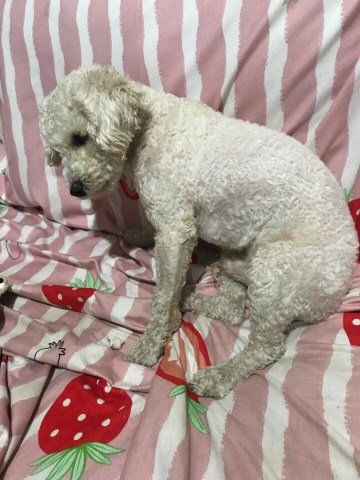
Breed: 2925-n000114-toy_poodle